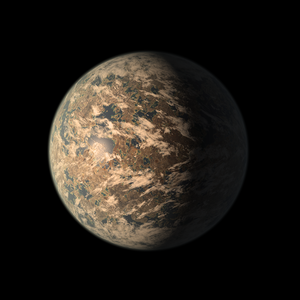
TRAPPIST-1 e est la quatrième exoplanète tellurique du système planétaire de TRAPPIST-1 dont la découverte est annoncée en 2017.